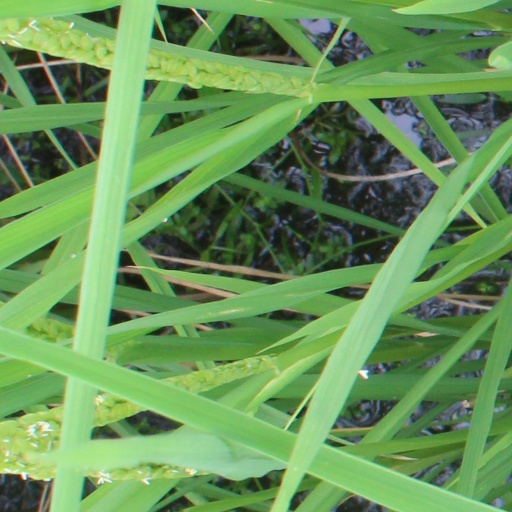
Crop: rice